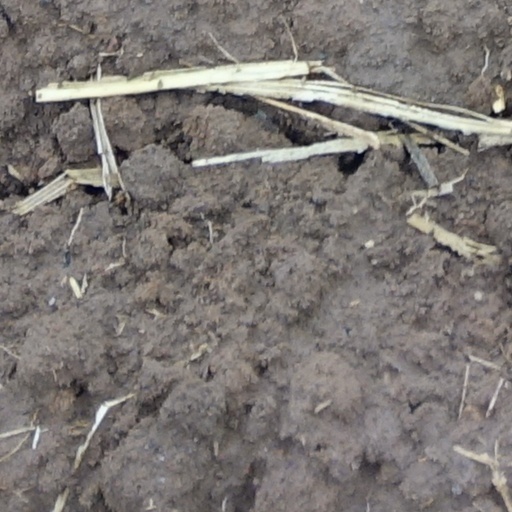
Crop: wheat